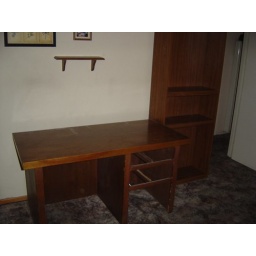
Moving my bedroom around meant moving everything out except the bed, desk and bookcase.